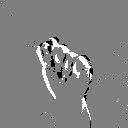
ASL letter: t